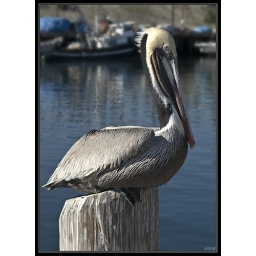
Shot this brown pelican while visiting my son in San Pedro.